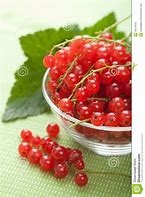
Label: redcurrant